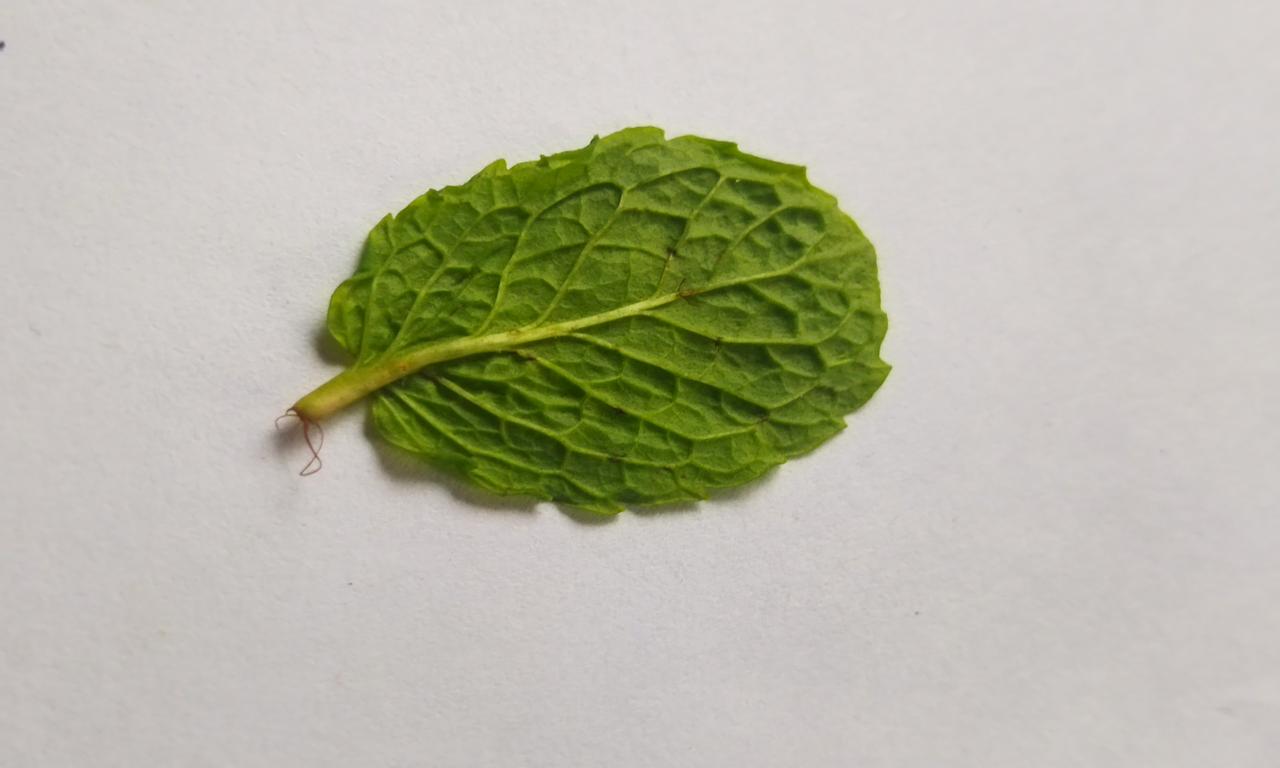
Label: Fresh